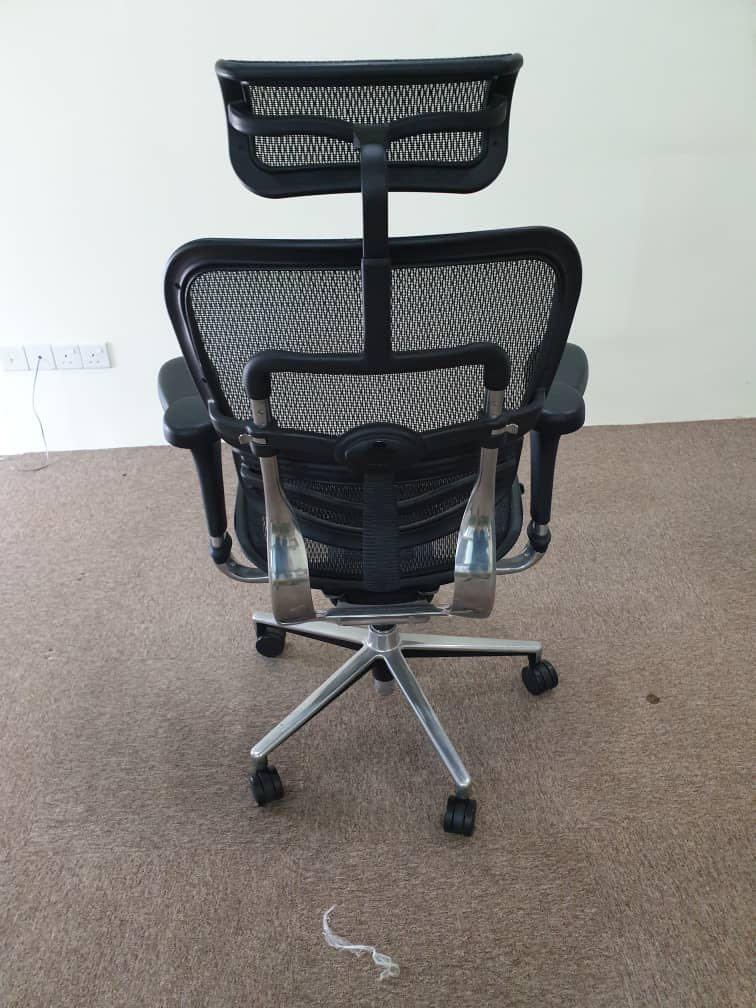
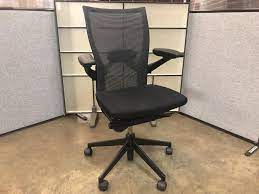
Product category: items_chair
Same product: no